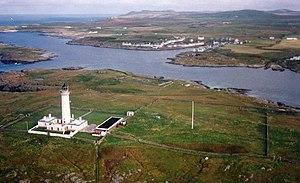
Orsay est une petite île du Royaume-Uni située en Écosse, dans les Hébrides intérieures. Elle est située au sud-ouest de l'île d'Islay.